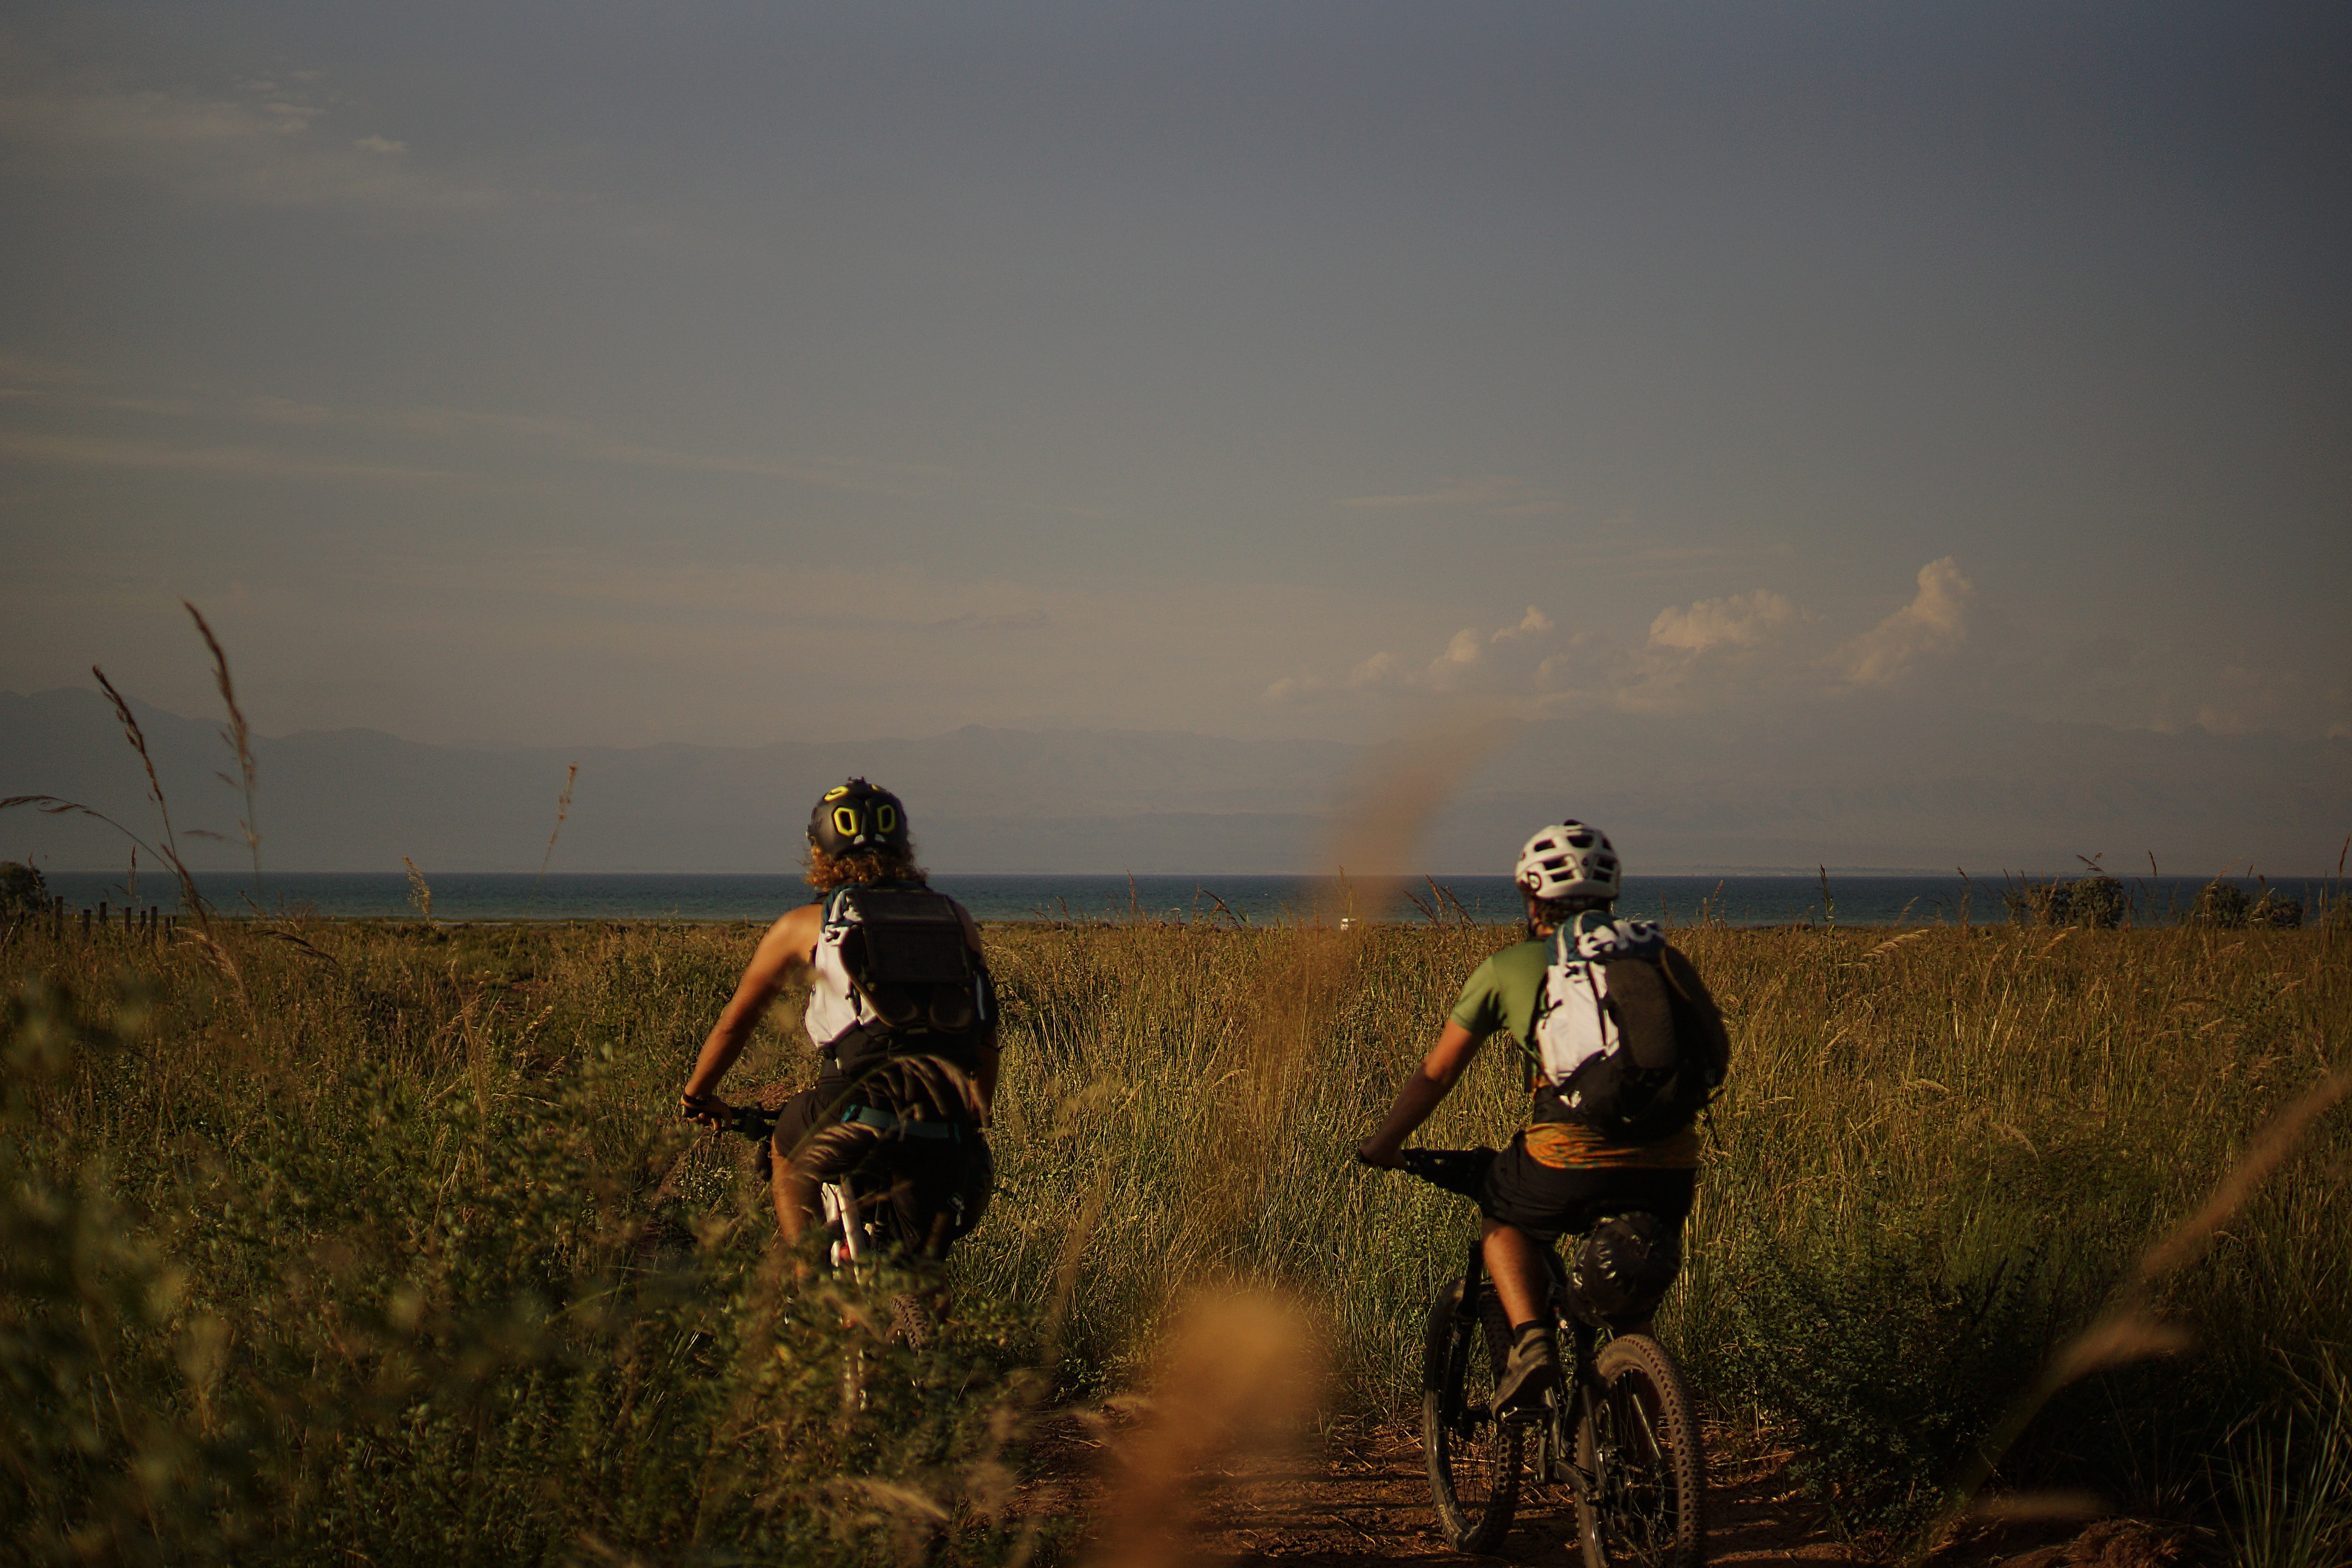
grass, people, morning, adventure, bicycle, evening, vehicle, leisure, mountain bike, outdoors, cycling, fun, bicycles, bikers, bikes, cyclists, mountain biking, cycle sport, cropland